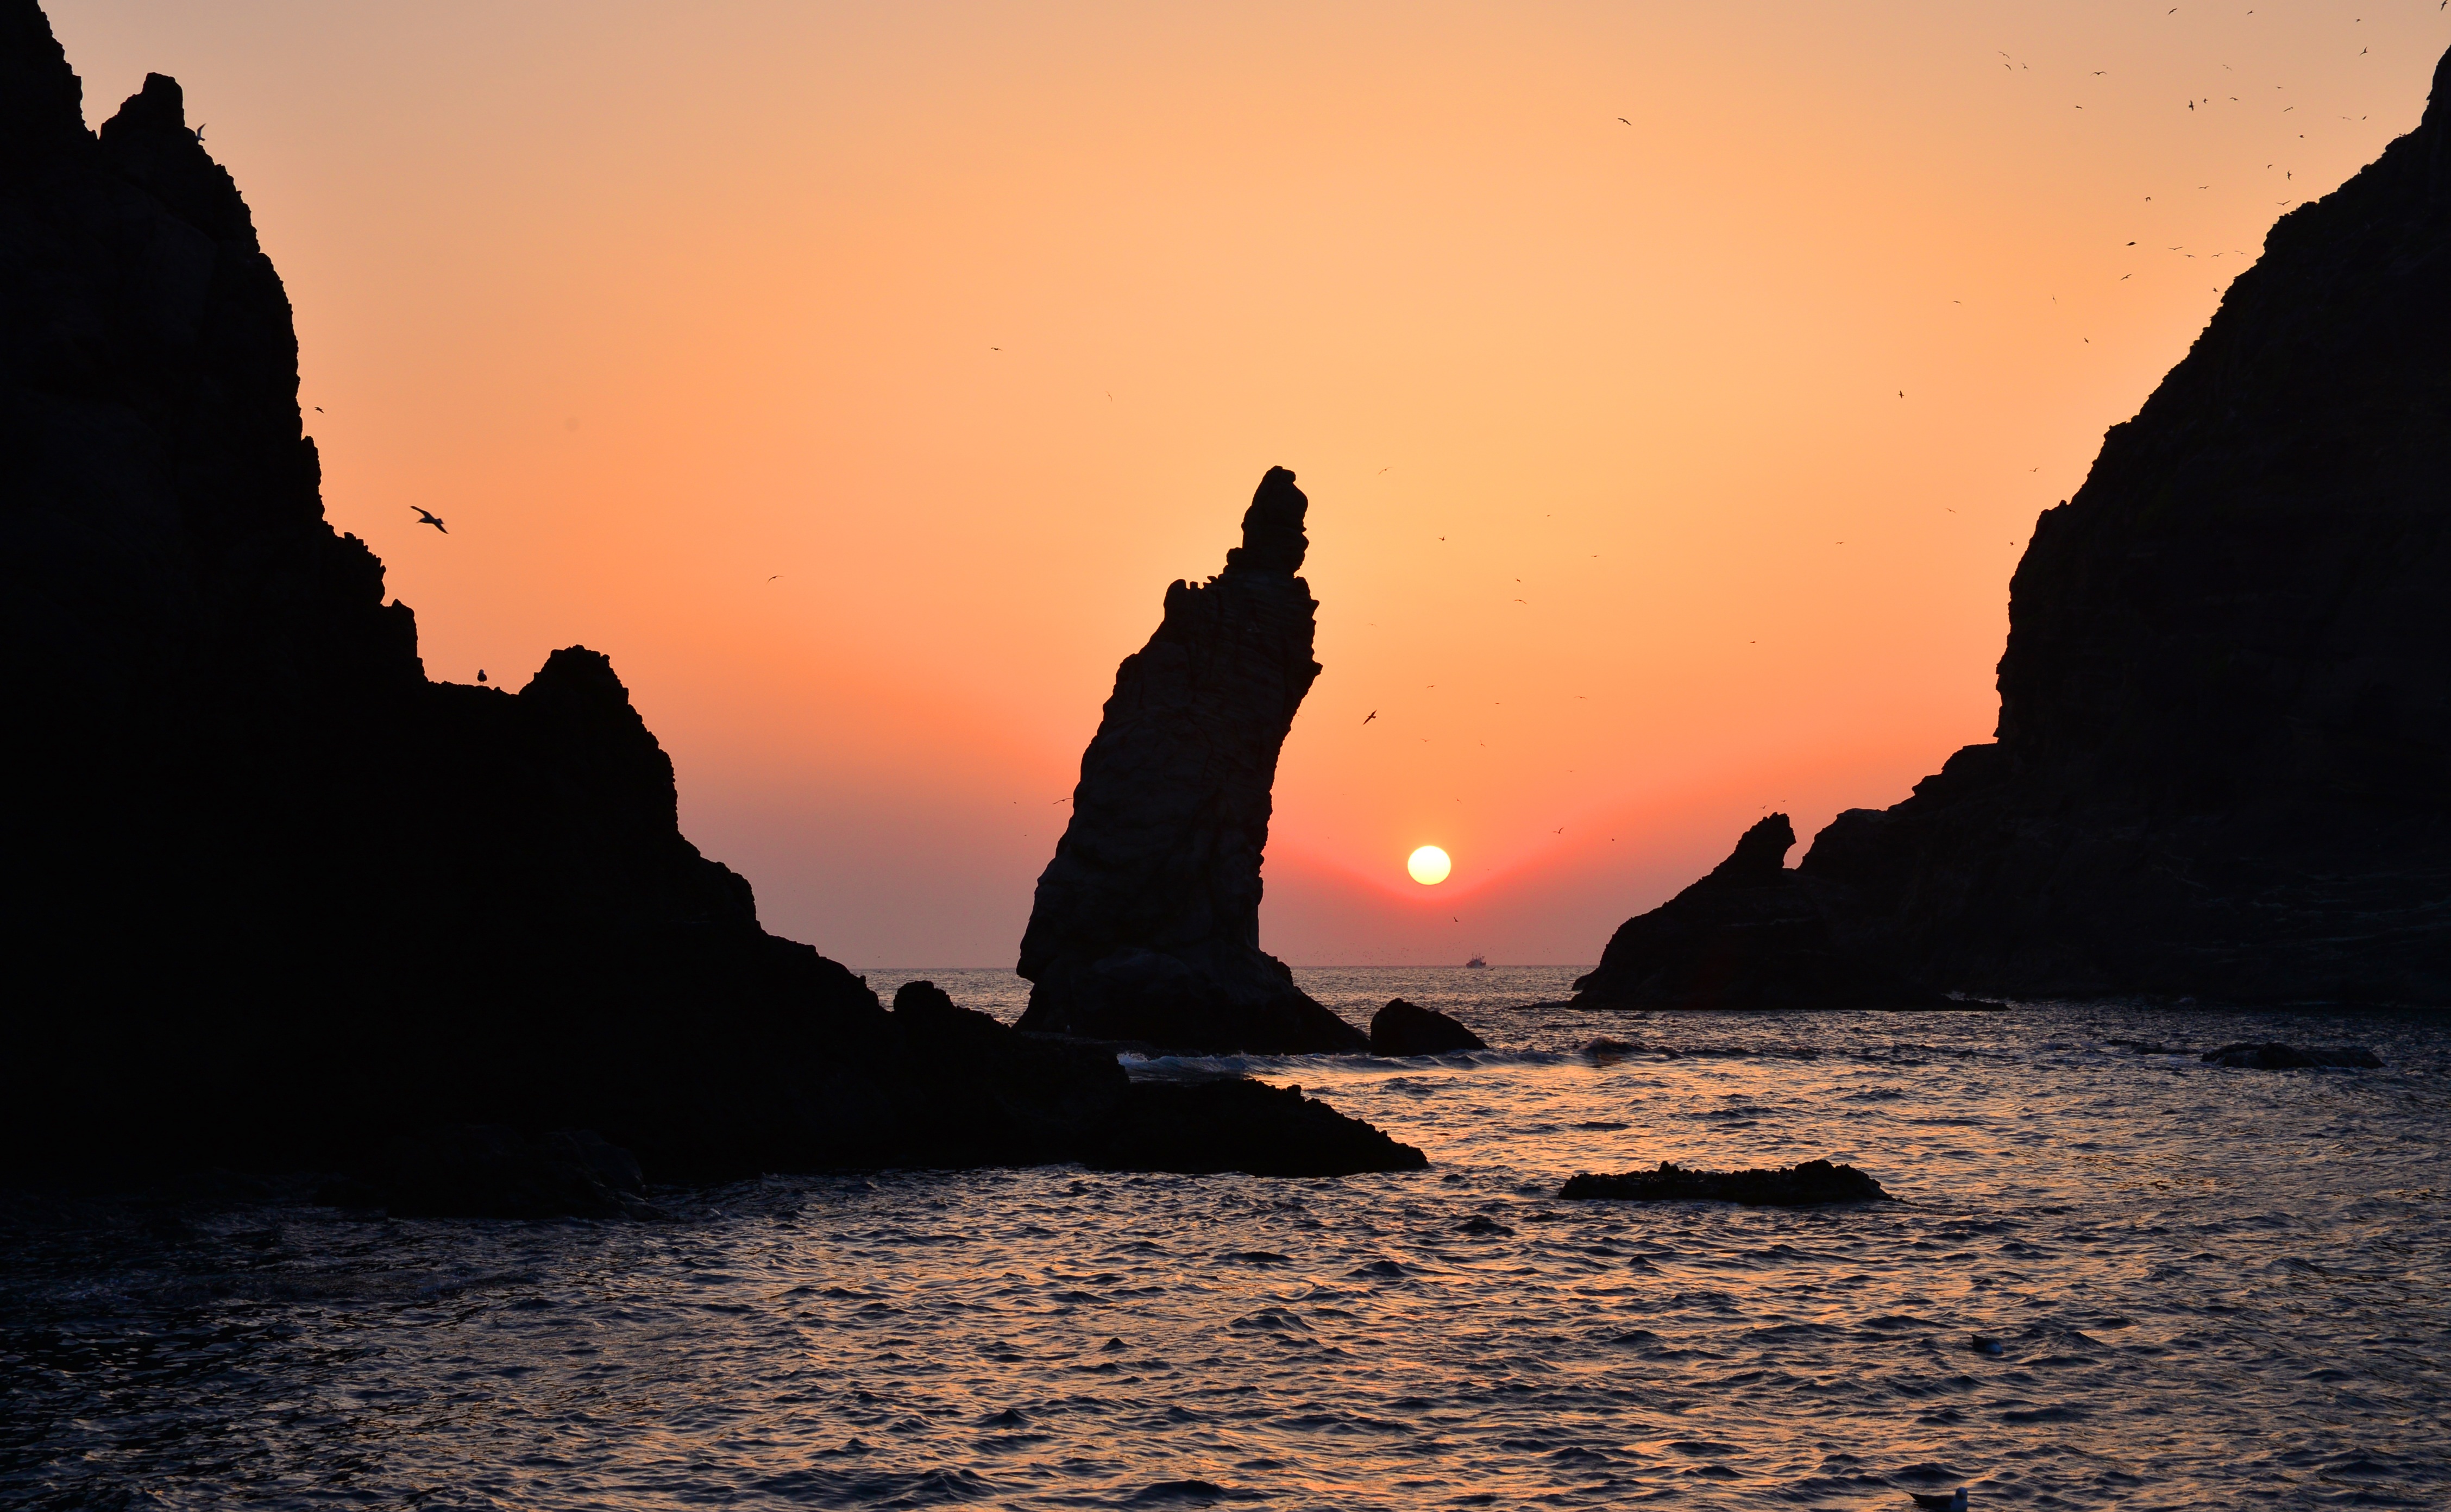
beach, sea, coast, rock, ocean, horizon, silhouette, sunrise, sunset, morning, shore, wave, dawn, seagull, cliff, dusk, evening, tower, bay, terrain, sea lion, body of water, korea, 19, cape, dokdo, our territory, gyeongsangbuk do, a beautiful island, dokdo seals, the treasures of dokdo, even in the, dong also, wind wave